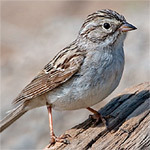
a small bird with brown striped wings, an off-white underbelly, and stripes of brown around its head.
this small bird has a ash grey belly and a brown nape, the rest of the bird is covered in brown stripes.
this dull colored bird has brown wings, brown stripes on the cheek and crown, and an otherwise dull grey body.
bird with brown and black beak, brown tarsus and feet, and gray throat, breast, belly and abdomen
this bird has a speckled belly and breast with a short pointy bill.
this bird is white with brown and has a very short beak.
this bird has wings that are brown and has a white belly
this particular bird has a belly that is white and light blue and graysmall bird with alternating light and dark brown primaries, secondaries, crown, eyebrow and rectrices.
this bird has a brown striped head and brown crown, with a gray breast and belly.
Species: Brewer Sparrow